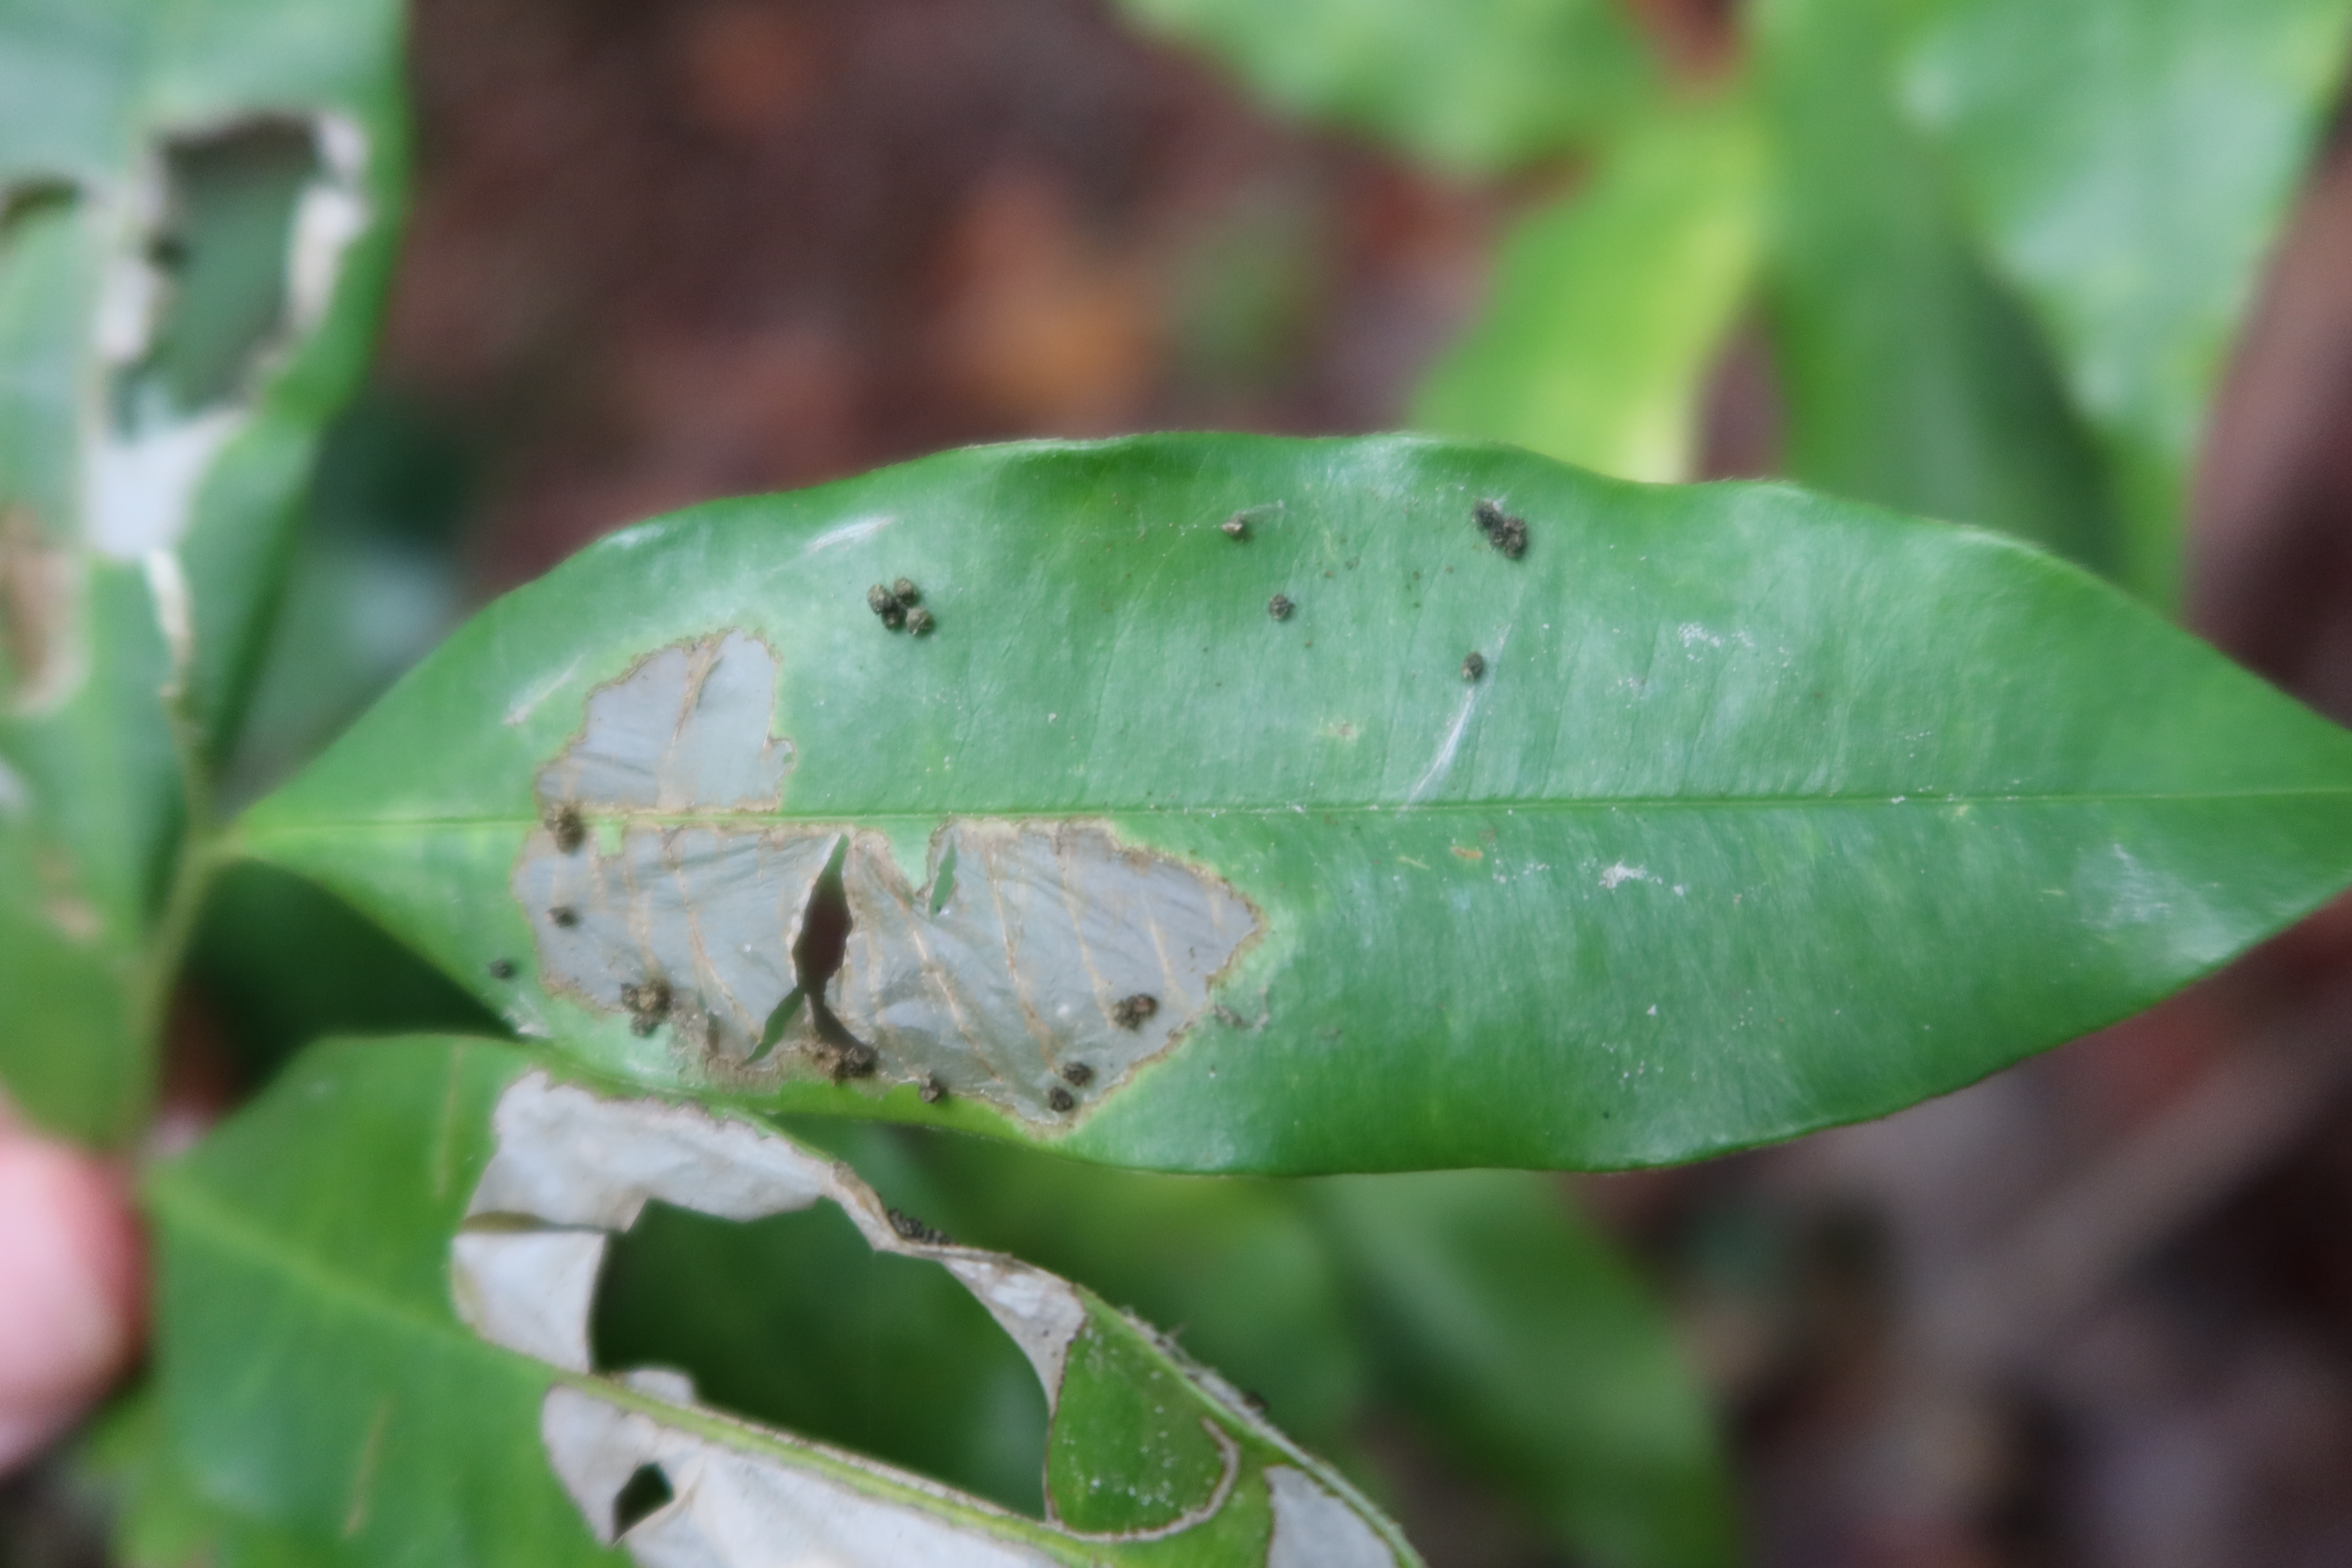
Label: Translucent lesion